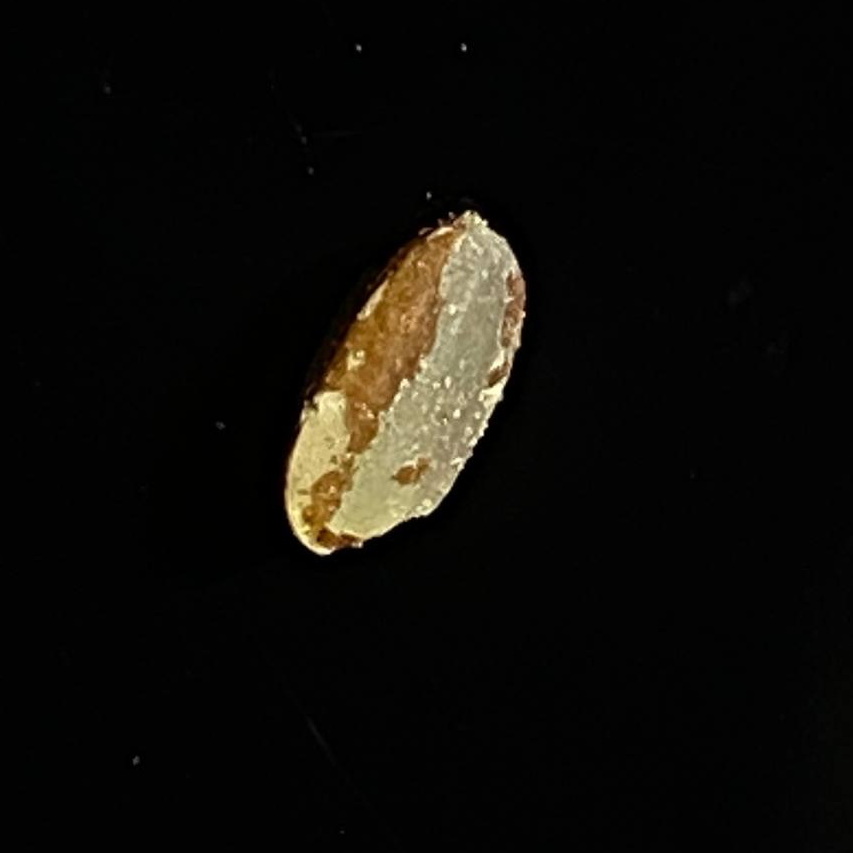
Rice variety: Lal_Aush